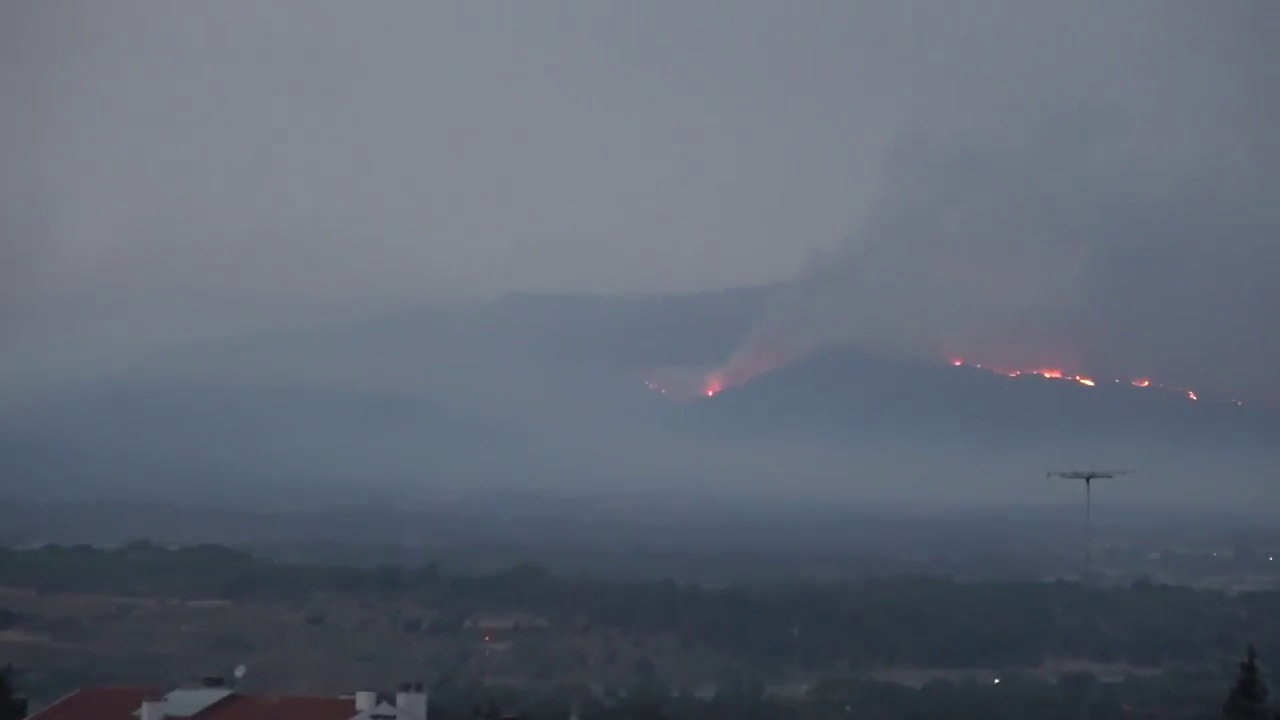
Fire: yes
Smoke: yes